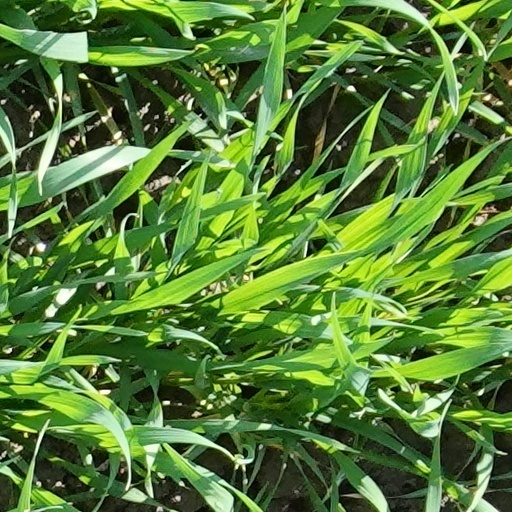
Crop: wheat